Alexandra Andreevna Voeikova

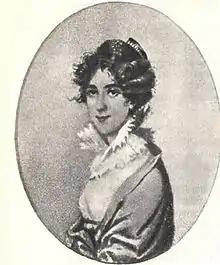
Alexandra in the 1820s

In 1820 the Voeikovs moved to St. Petersburg. On the recommendation of Zhukovsky, Grech agreed to co-edit Voeikov in the journal "Son of the Fatherland", entrusting him with the department of criticism and review of magazines. Voeikov also got a job as a teacher of Russian literature and class inspector at the St. Petersburg artillery school. Alexander Turgenev appointed him to the position of an official for special assignments in the Department of Spiritual Affairs.